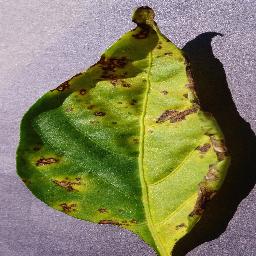
Label: Pepper,_bell___Bacterial_spot